Dakotaraptor

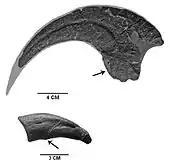
The foot claws of the "Dakotaraptor" holotype, showing the flexor tubercles for muscle attachment

The vertebrae of the back are highly pneumatised, filled with trabecular bone that shows many air spaces. On the middle tail vertebrae, the front joint processes, the prezygapophyses, are extremely elongated with an estimated intact length of , spanning about ten vertebrae. This helps to stiffen out the tail.